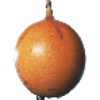
Label: Granadilla 1